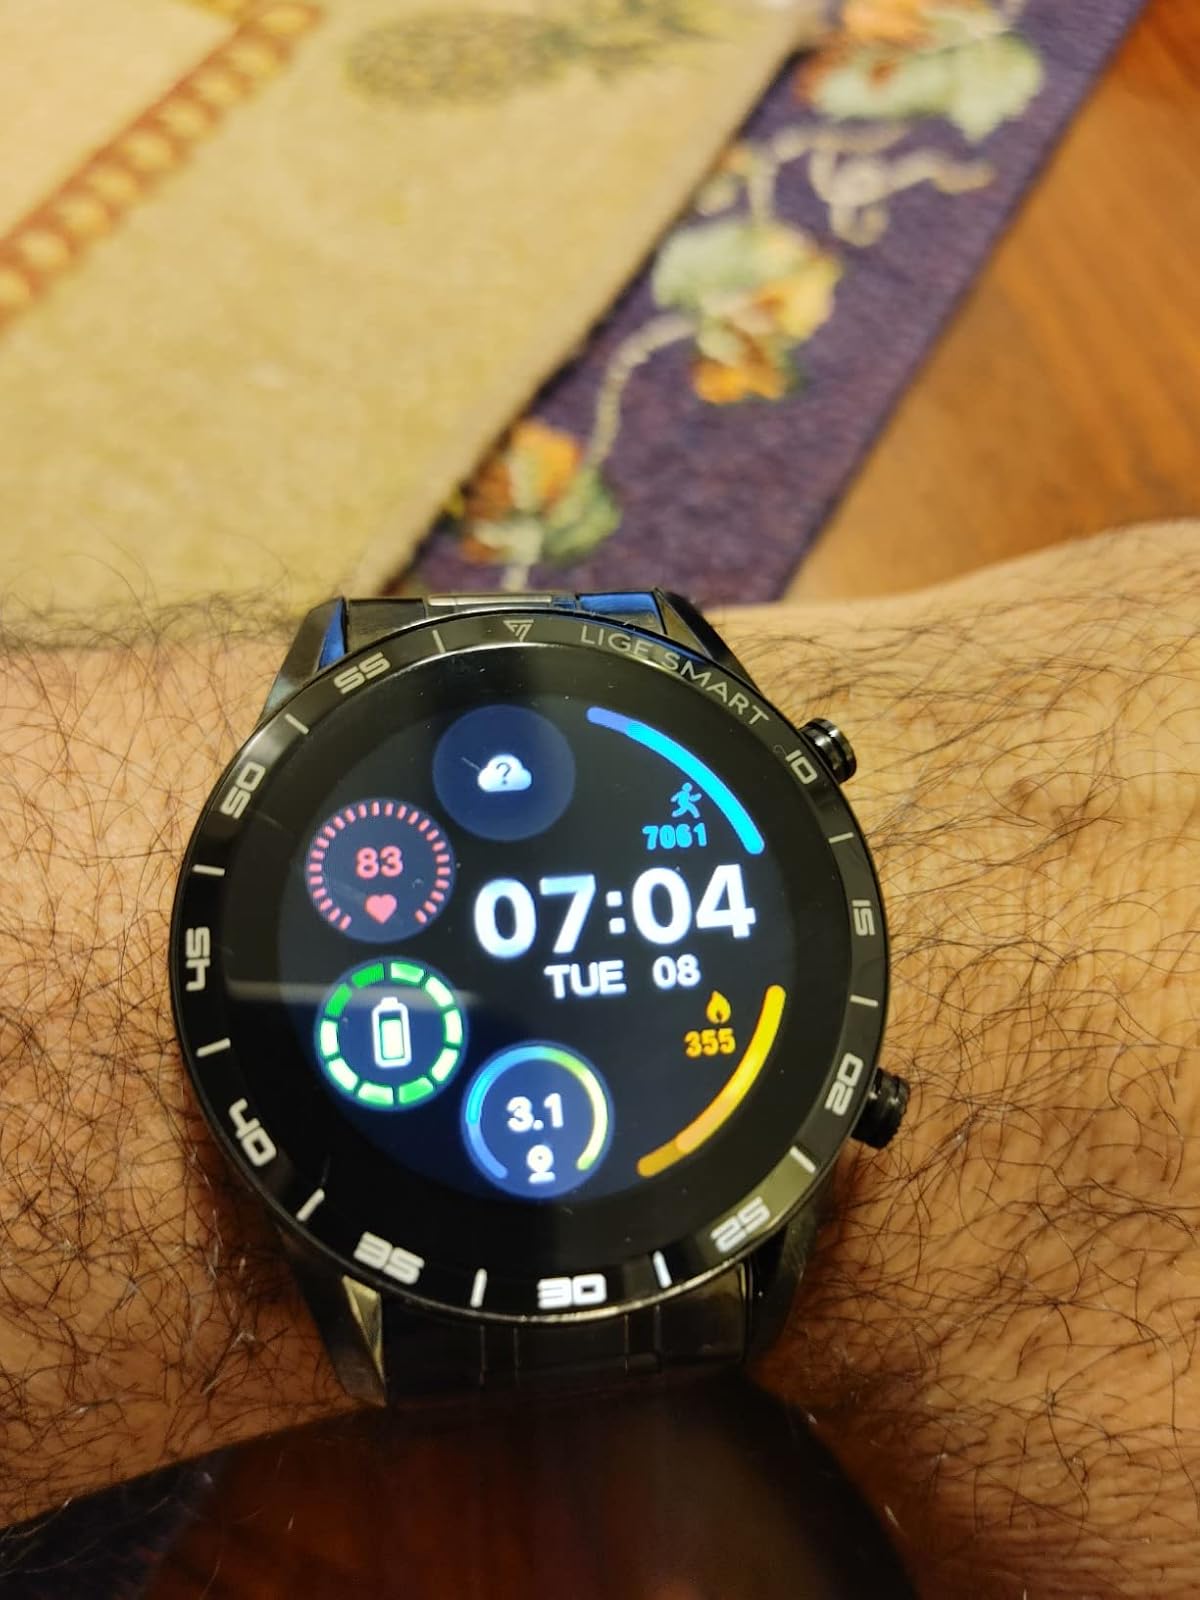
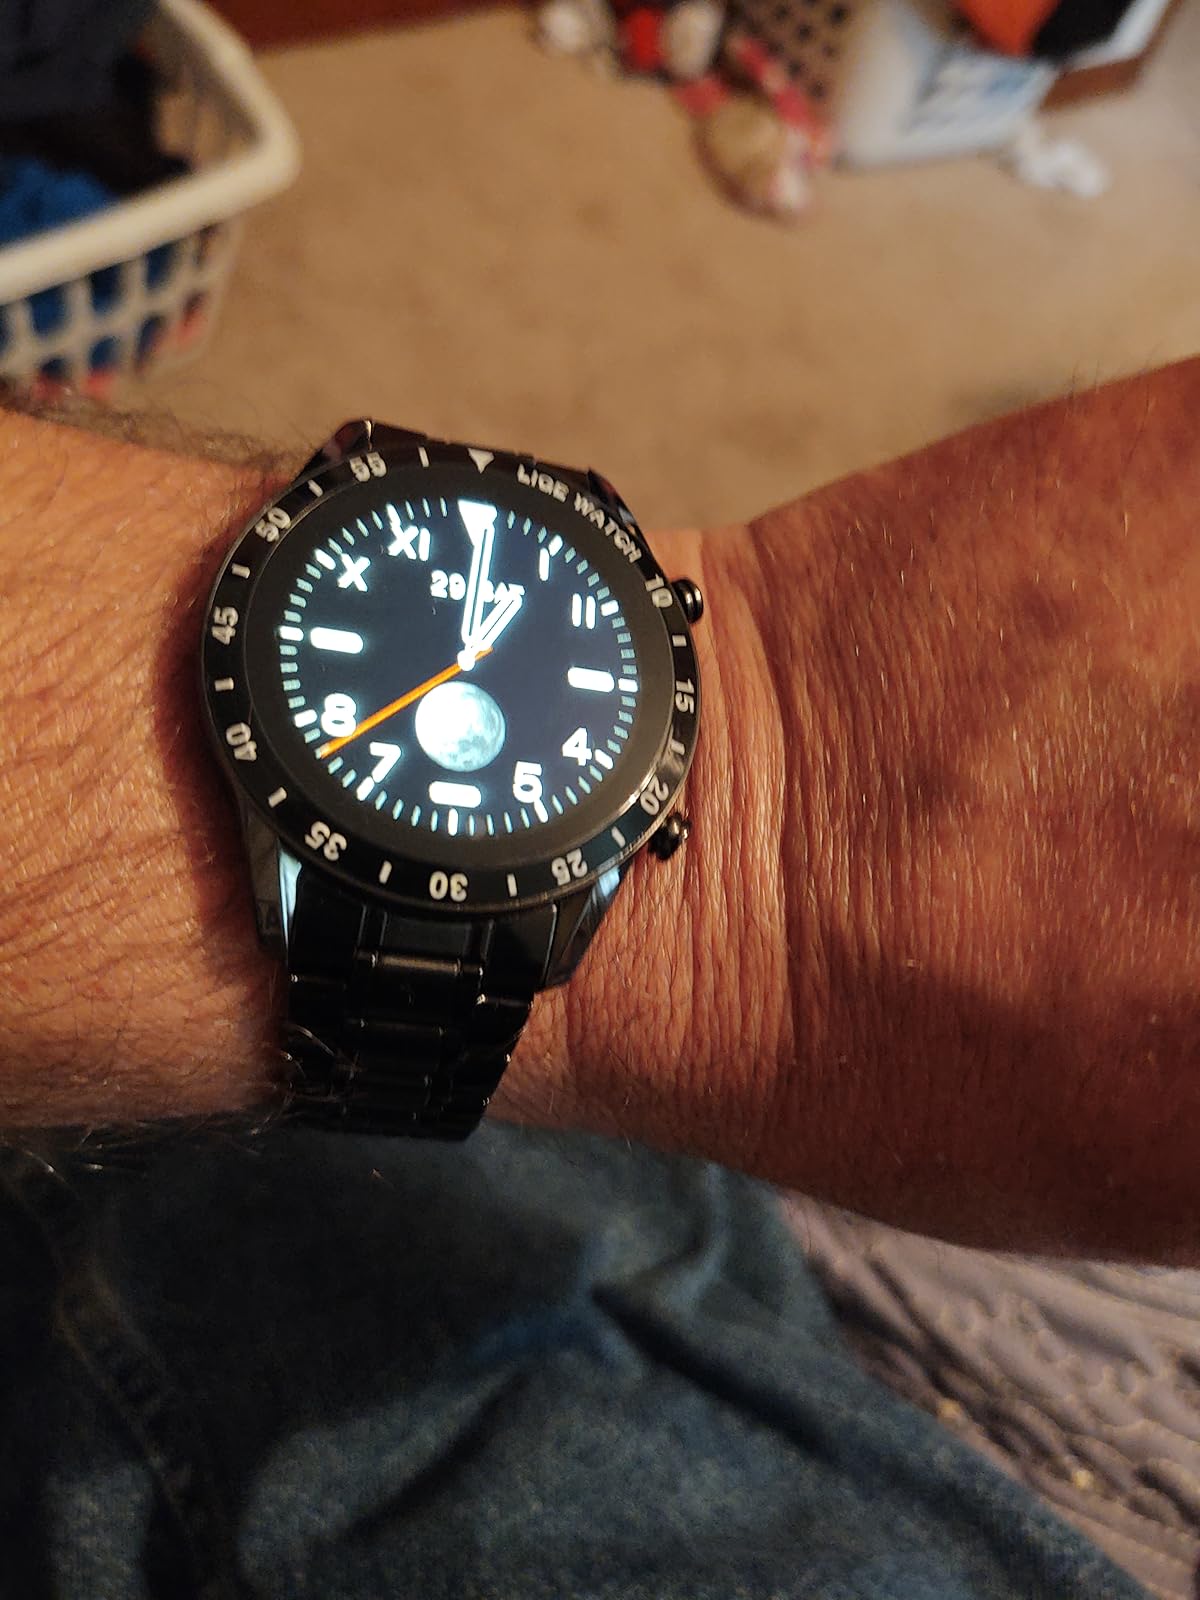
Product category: smartwatch
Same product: yes